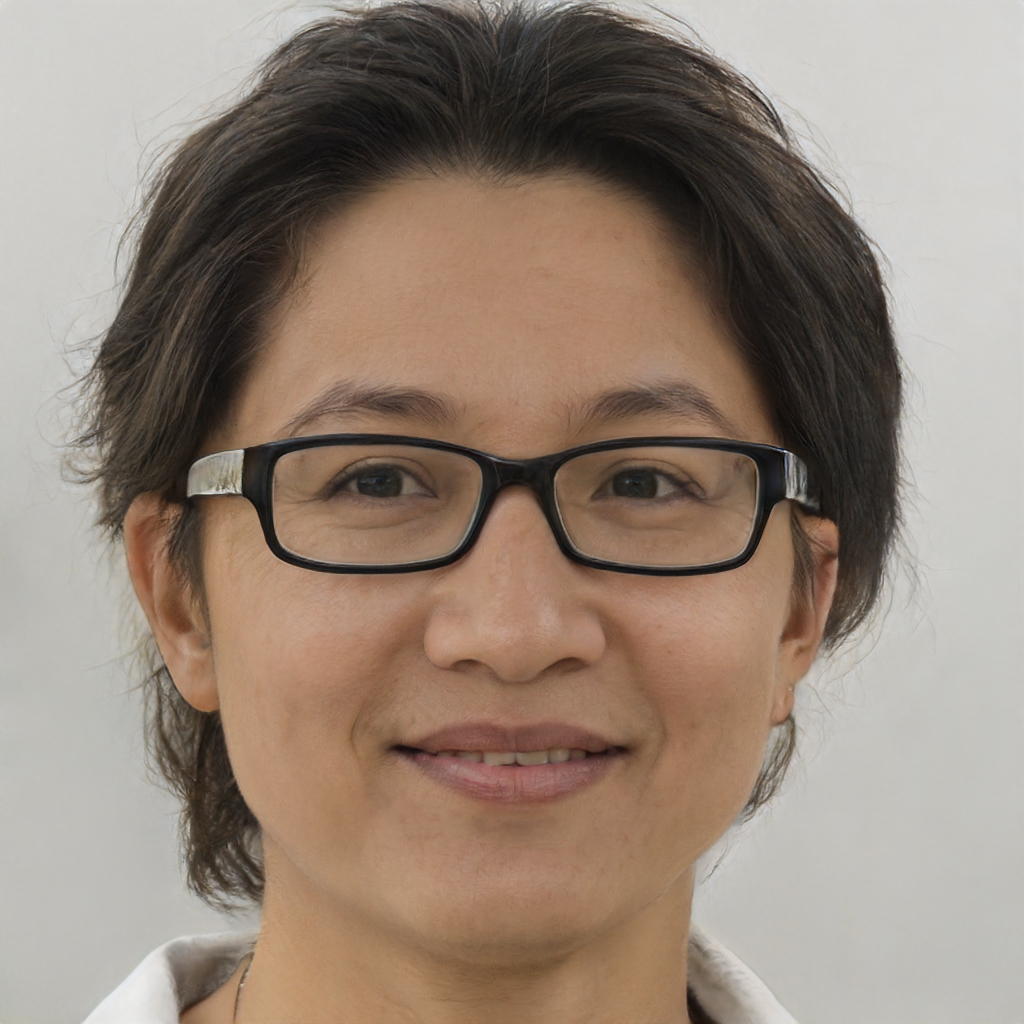
Gender: Female